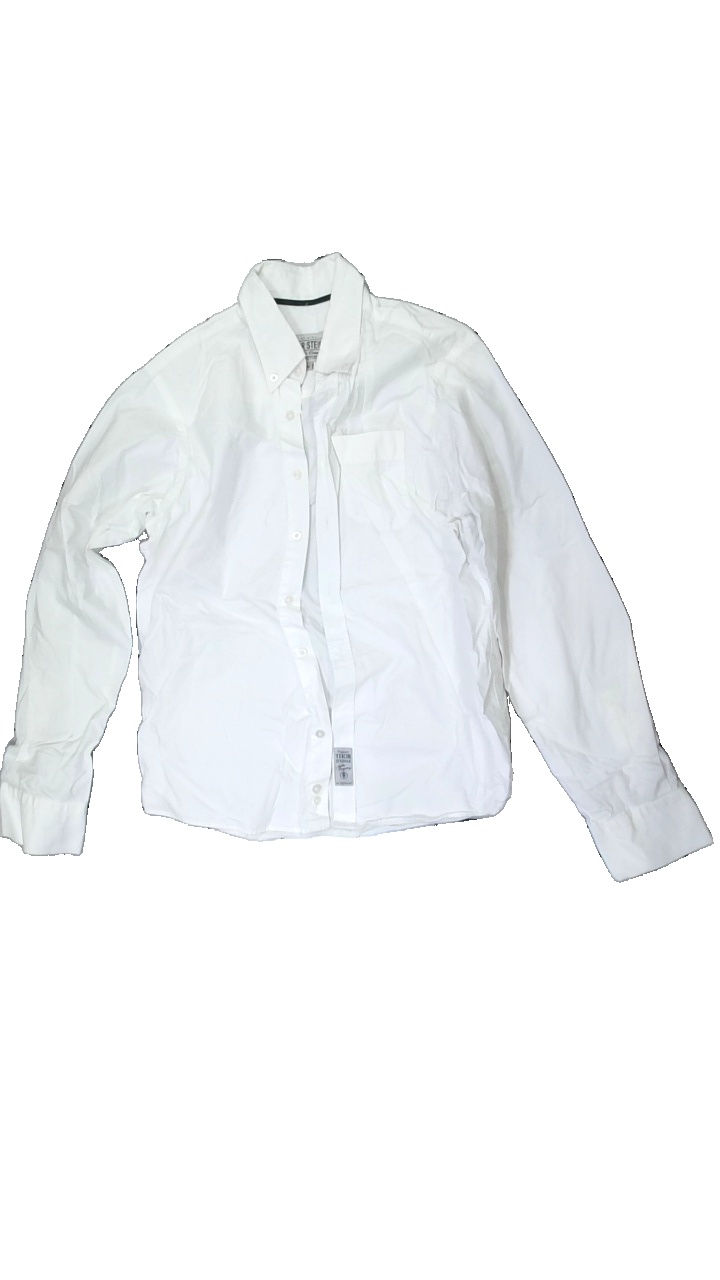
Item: Shirt (Ladies)
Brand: Thor Steinar
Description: white shirt with collar
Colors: White
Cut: Regular
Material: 100% Cotton
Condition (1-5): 2
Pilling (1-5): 5
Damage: stained
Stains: Minor
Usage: Recycle
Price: <50